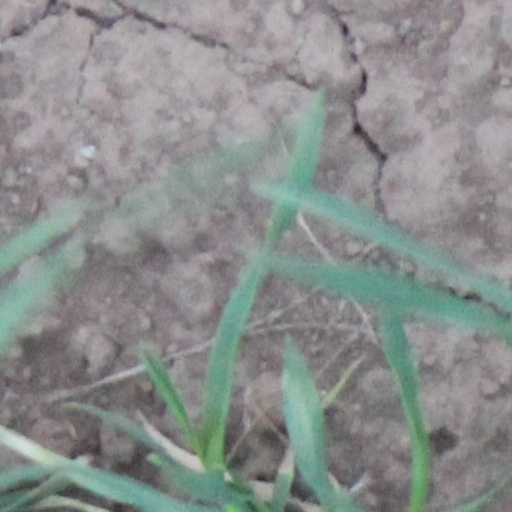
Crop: wheat